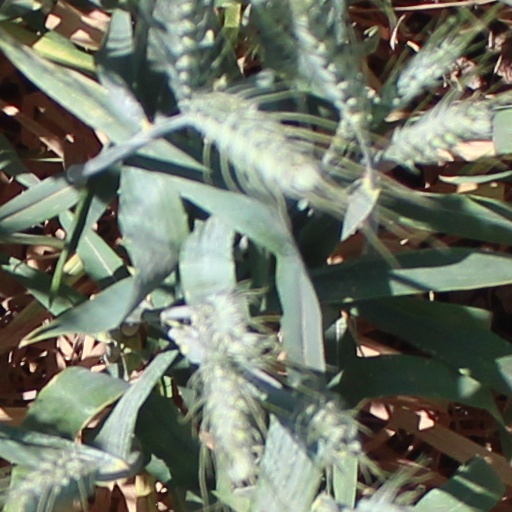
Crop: wheat